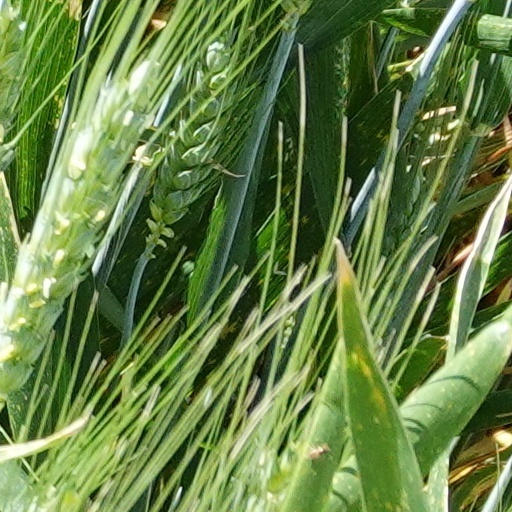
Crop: wheat